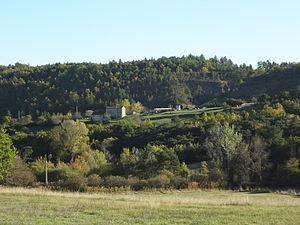
Montlaux est une commune française, située dans le département des Alpes-de-Haute-Provence en région Provence-Alpes-Côte d'Azur.